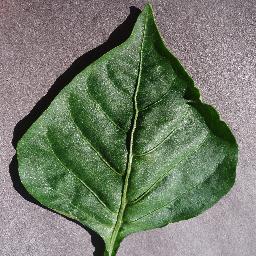
Label: Pepper,_bell___healthy